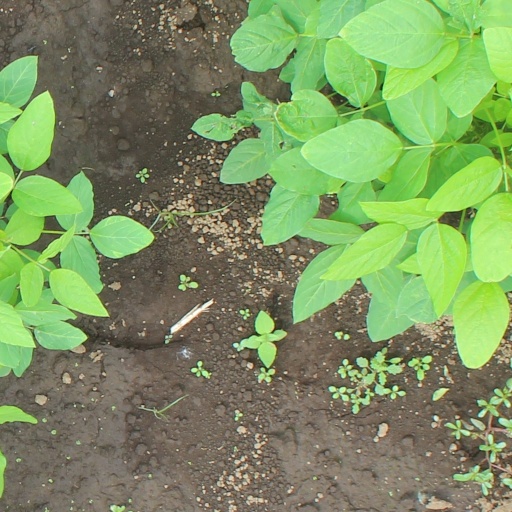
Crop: soybean